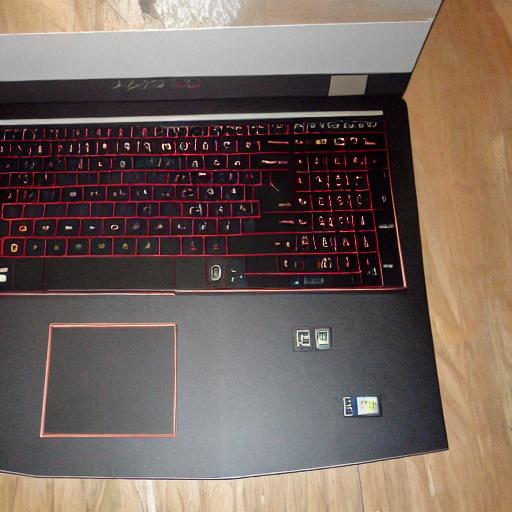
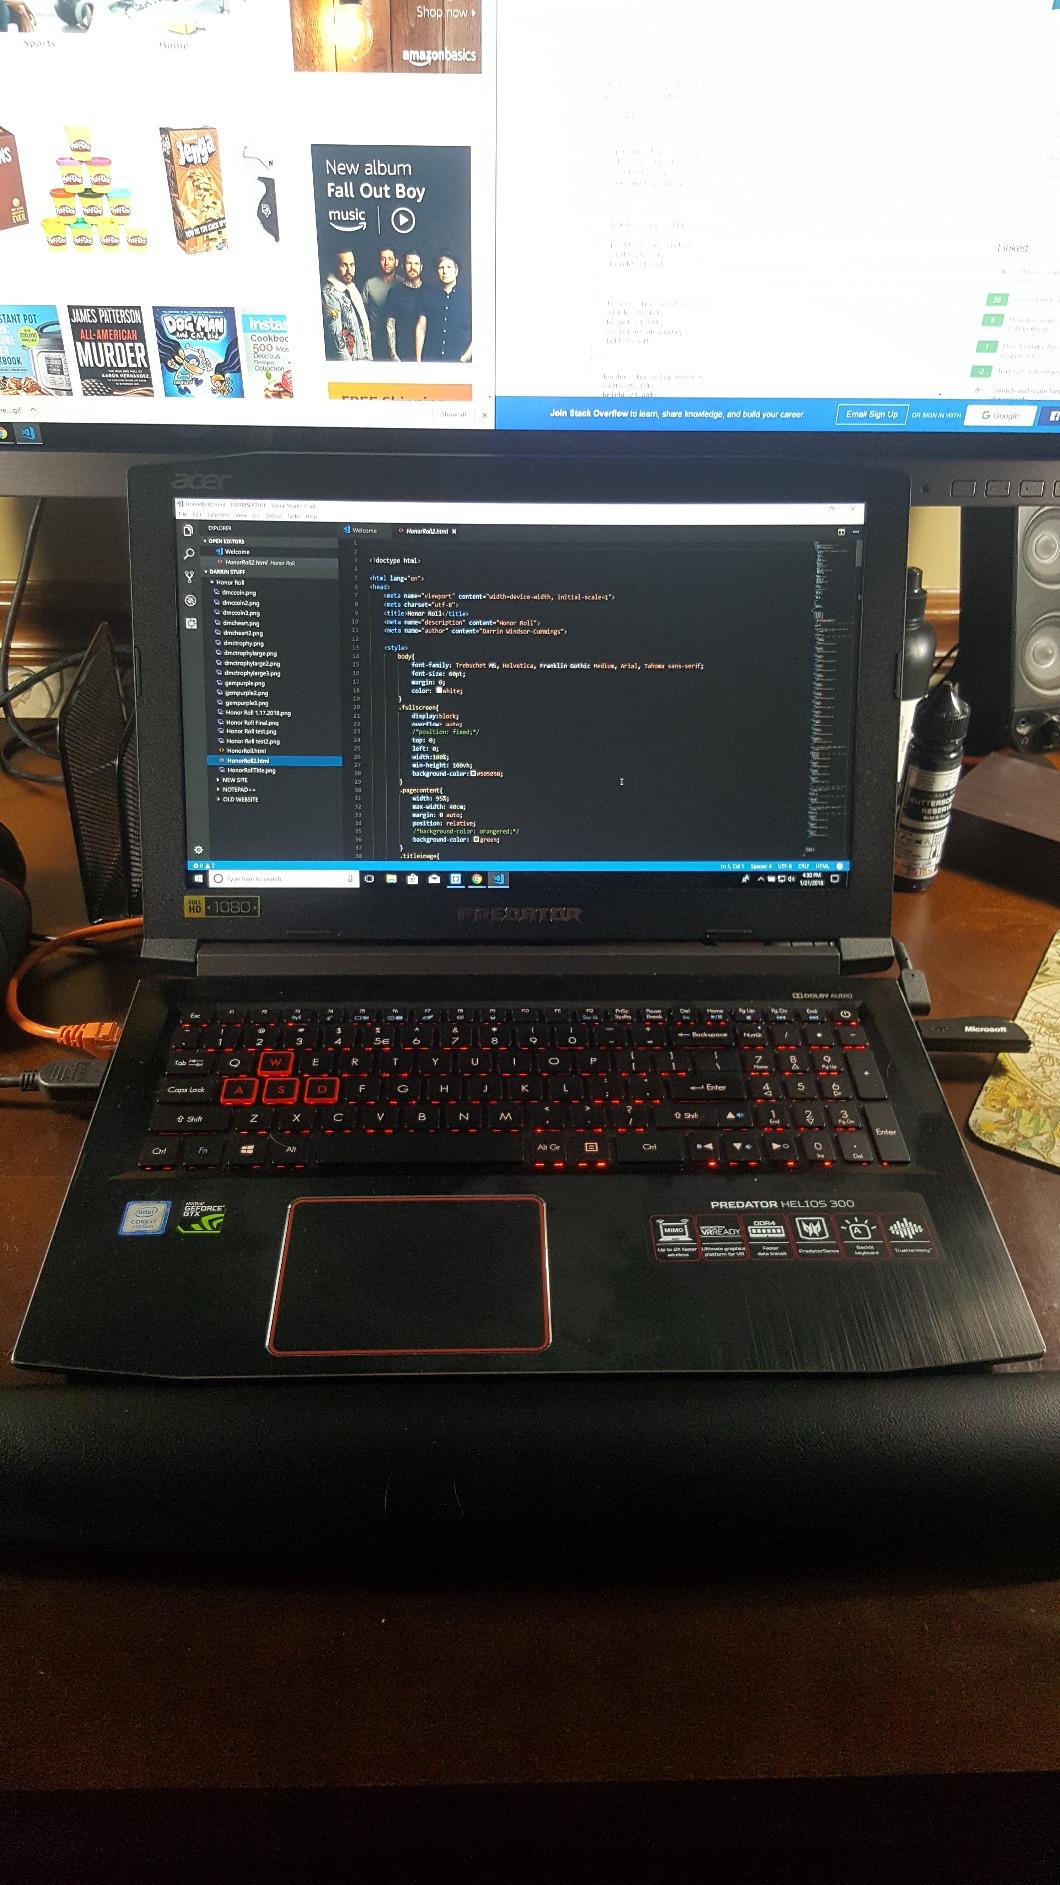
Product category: laptop
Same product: no